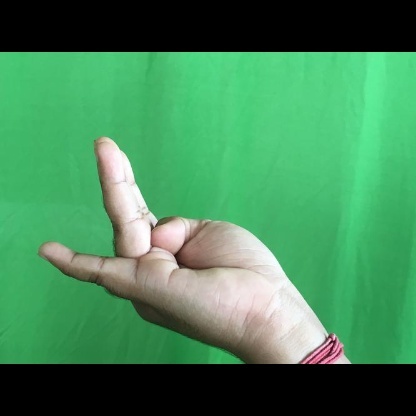
Mudra: Chaturam